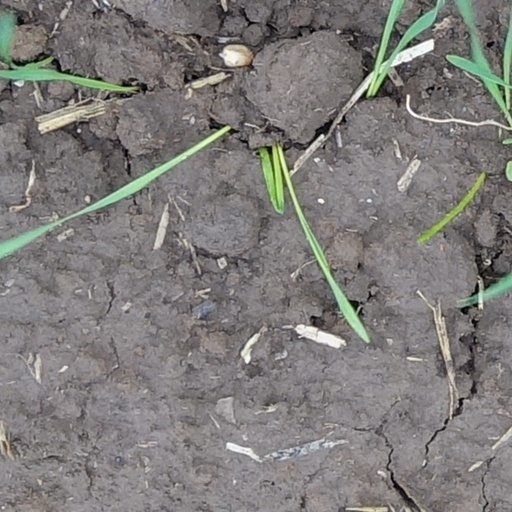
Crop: wheat